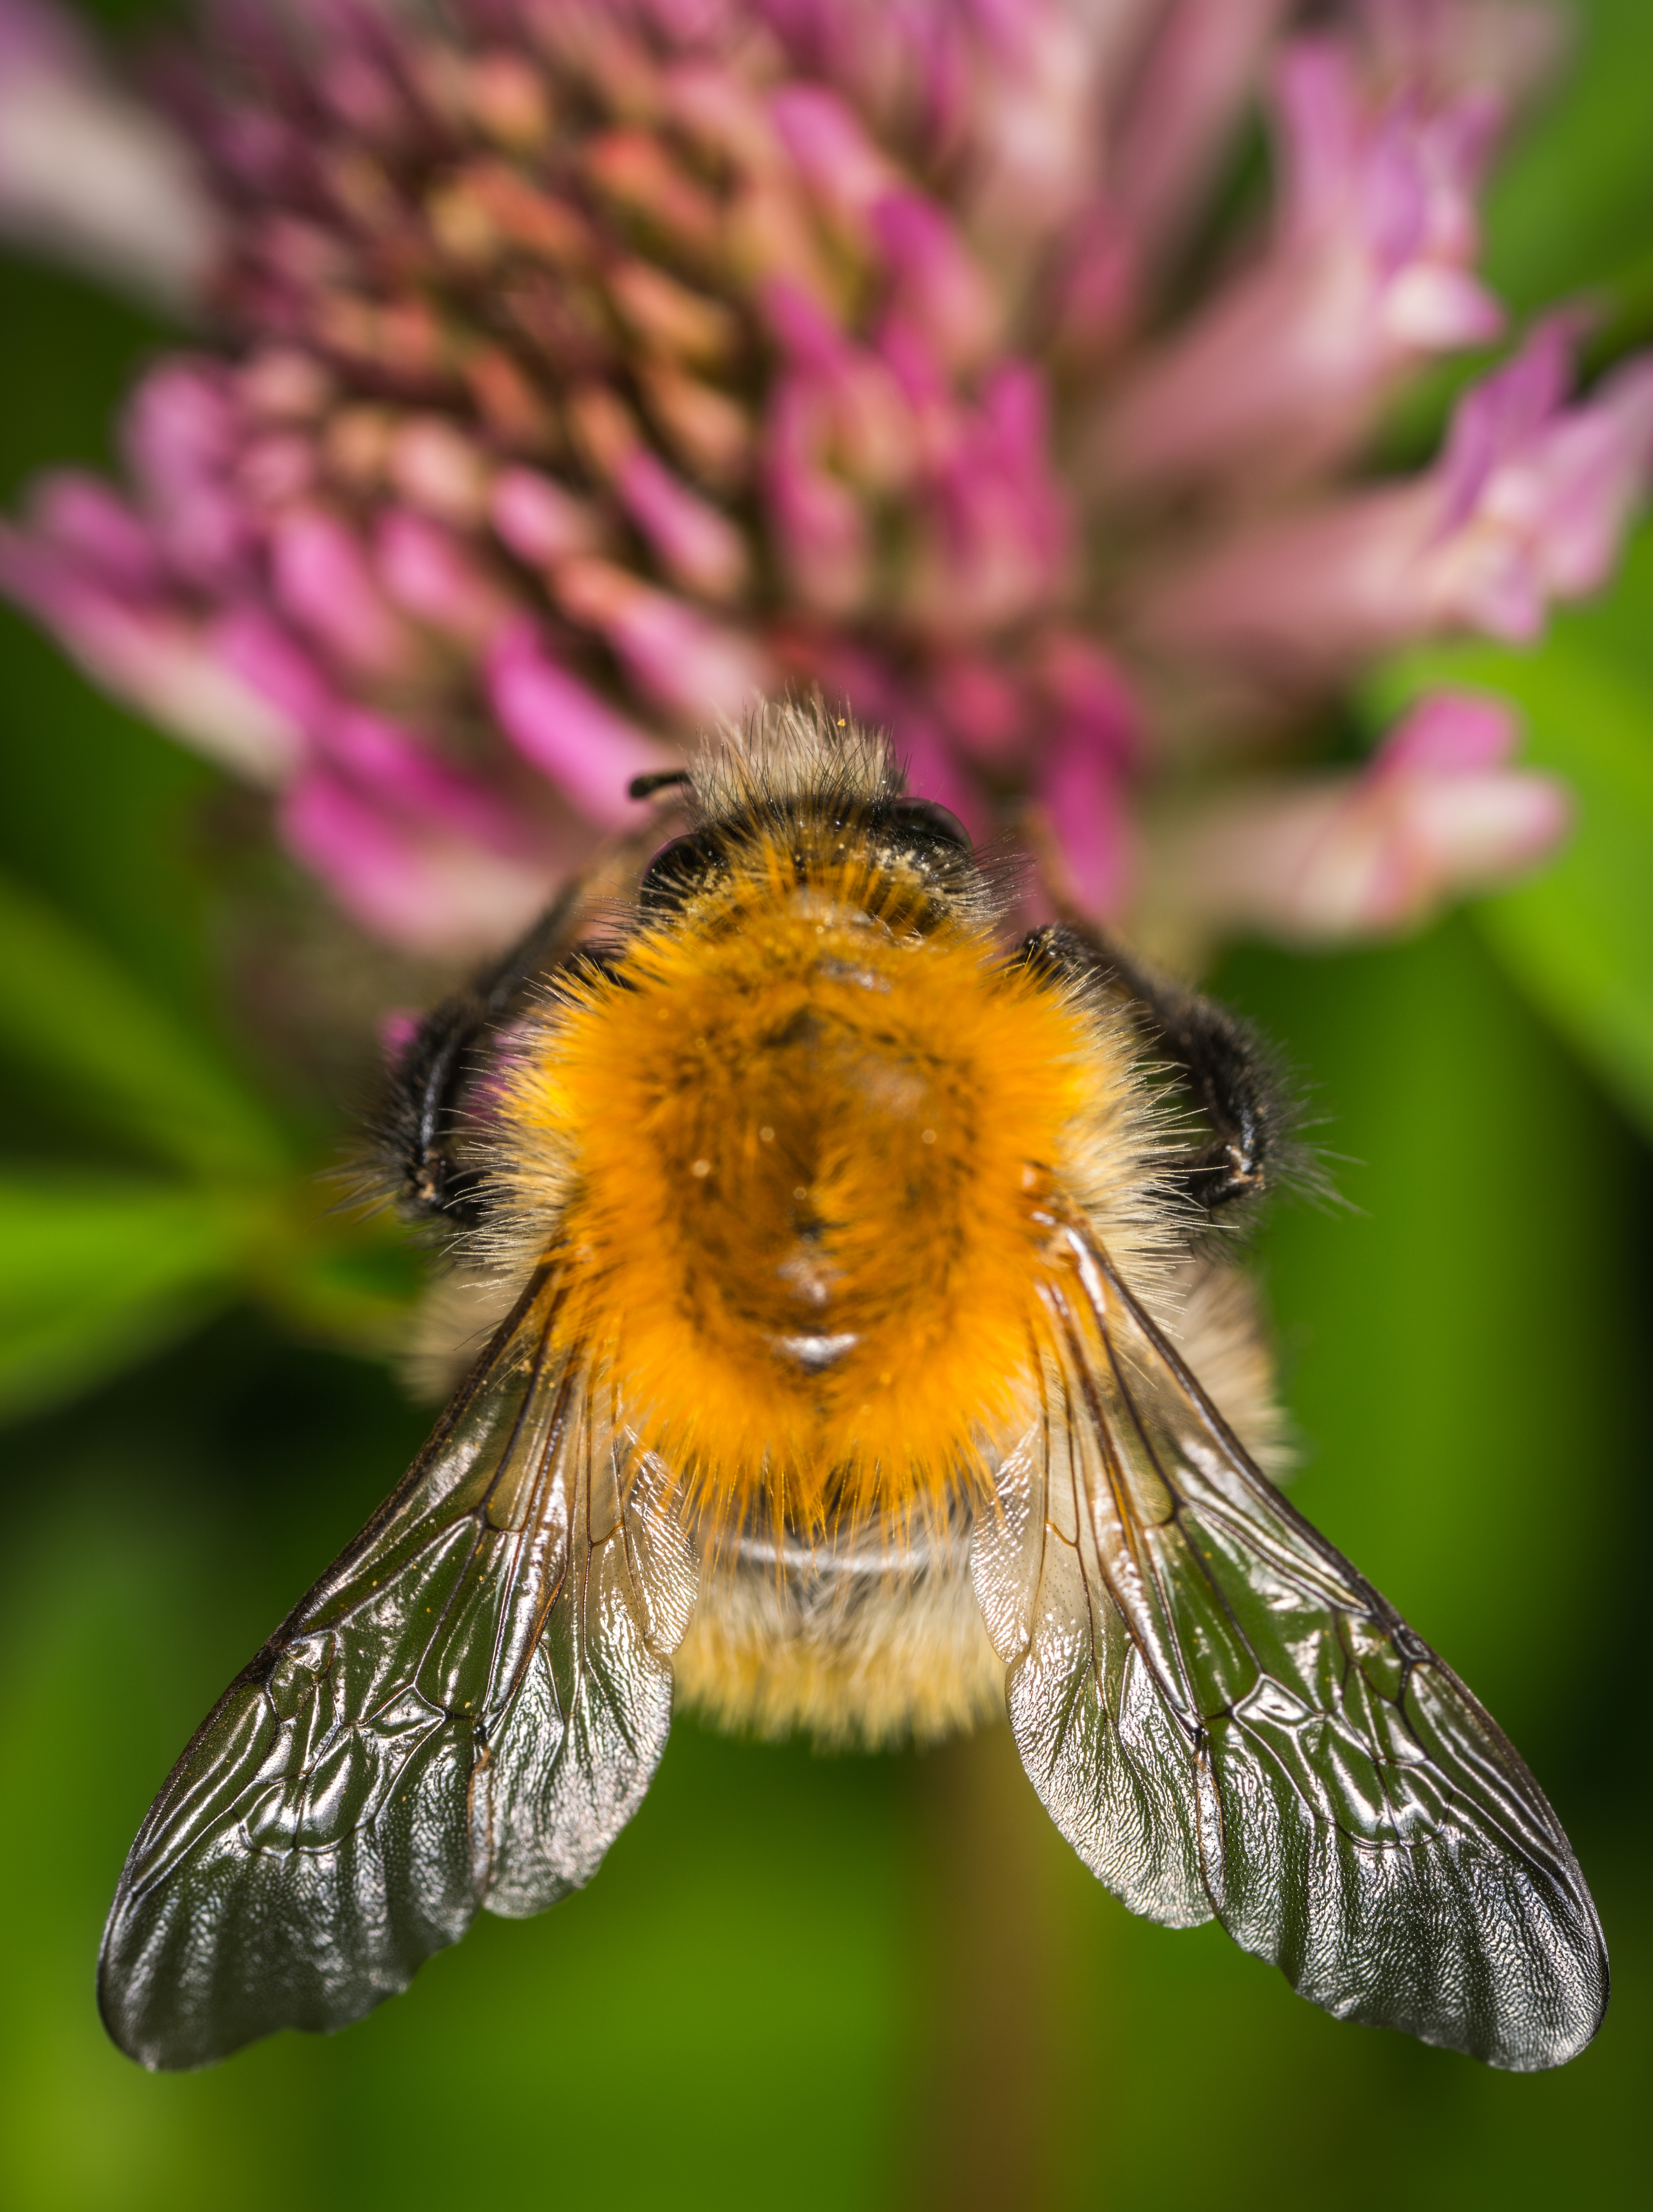
insect, macro, bumblebee, bee, honey bee, flower, nectar, membrane winged insect, pollen, pollinator, macro photography, close up, spring, invertebrate, wildlife